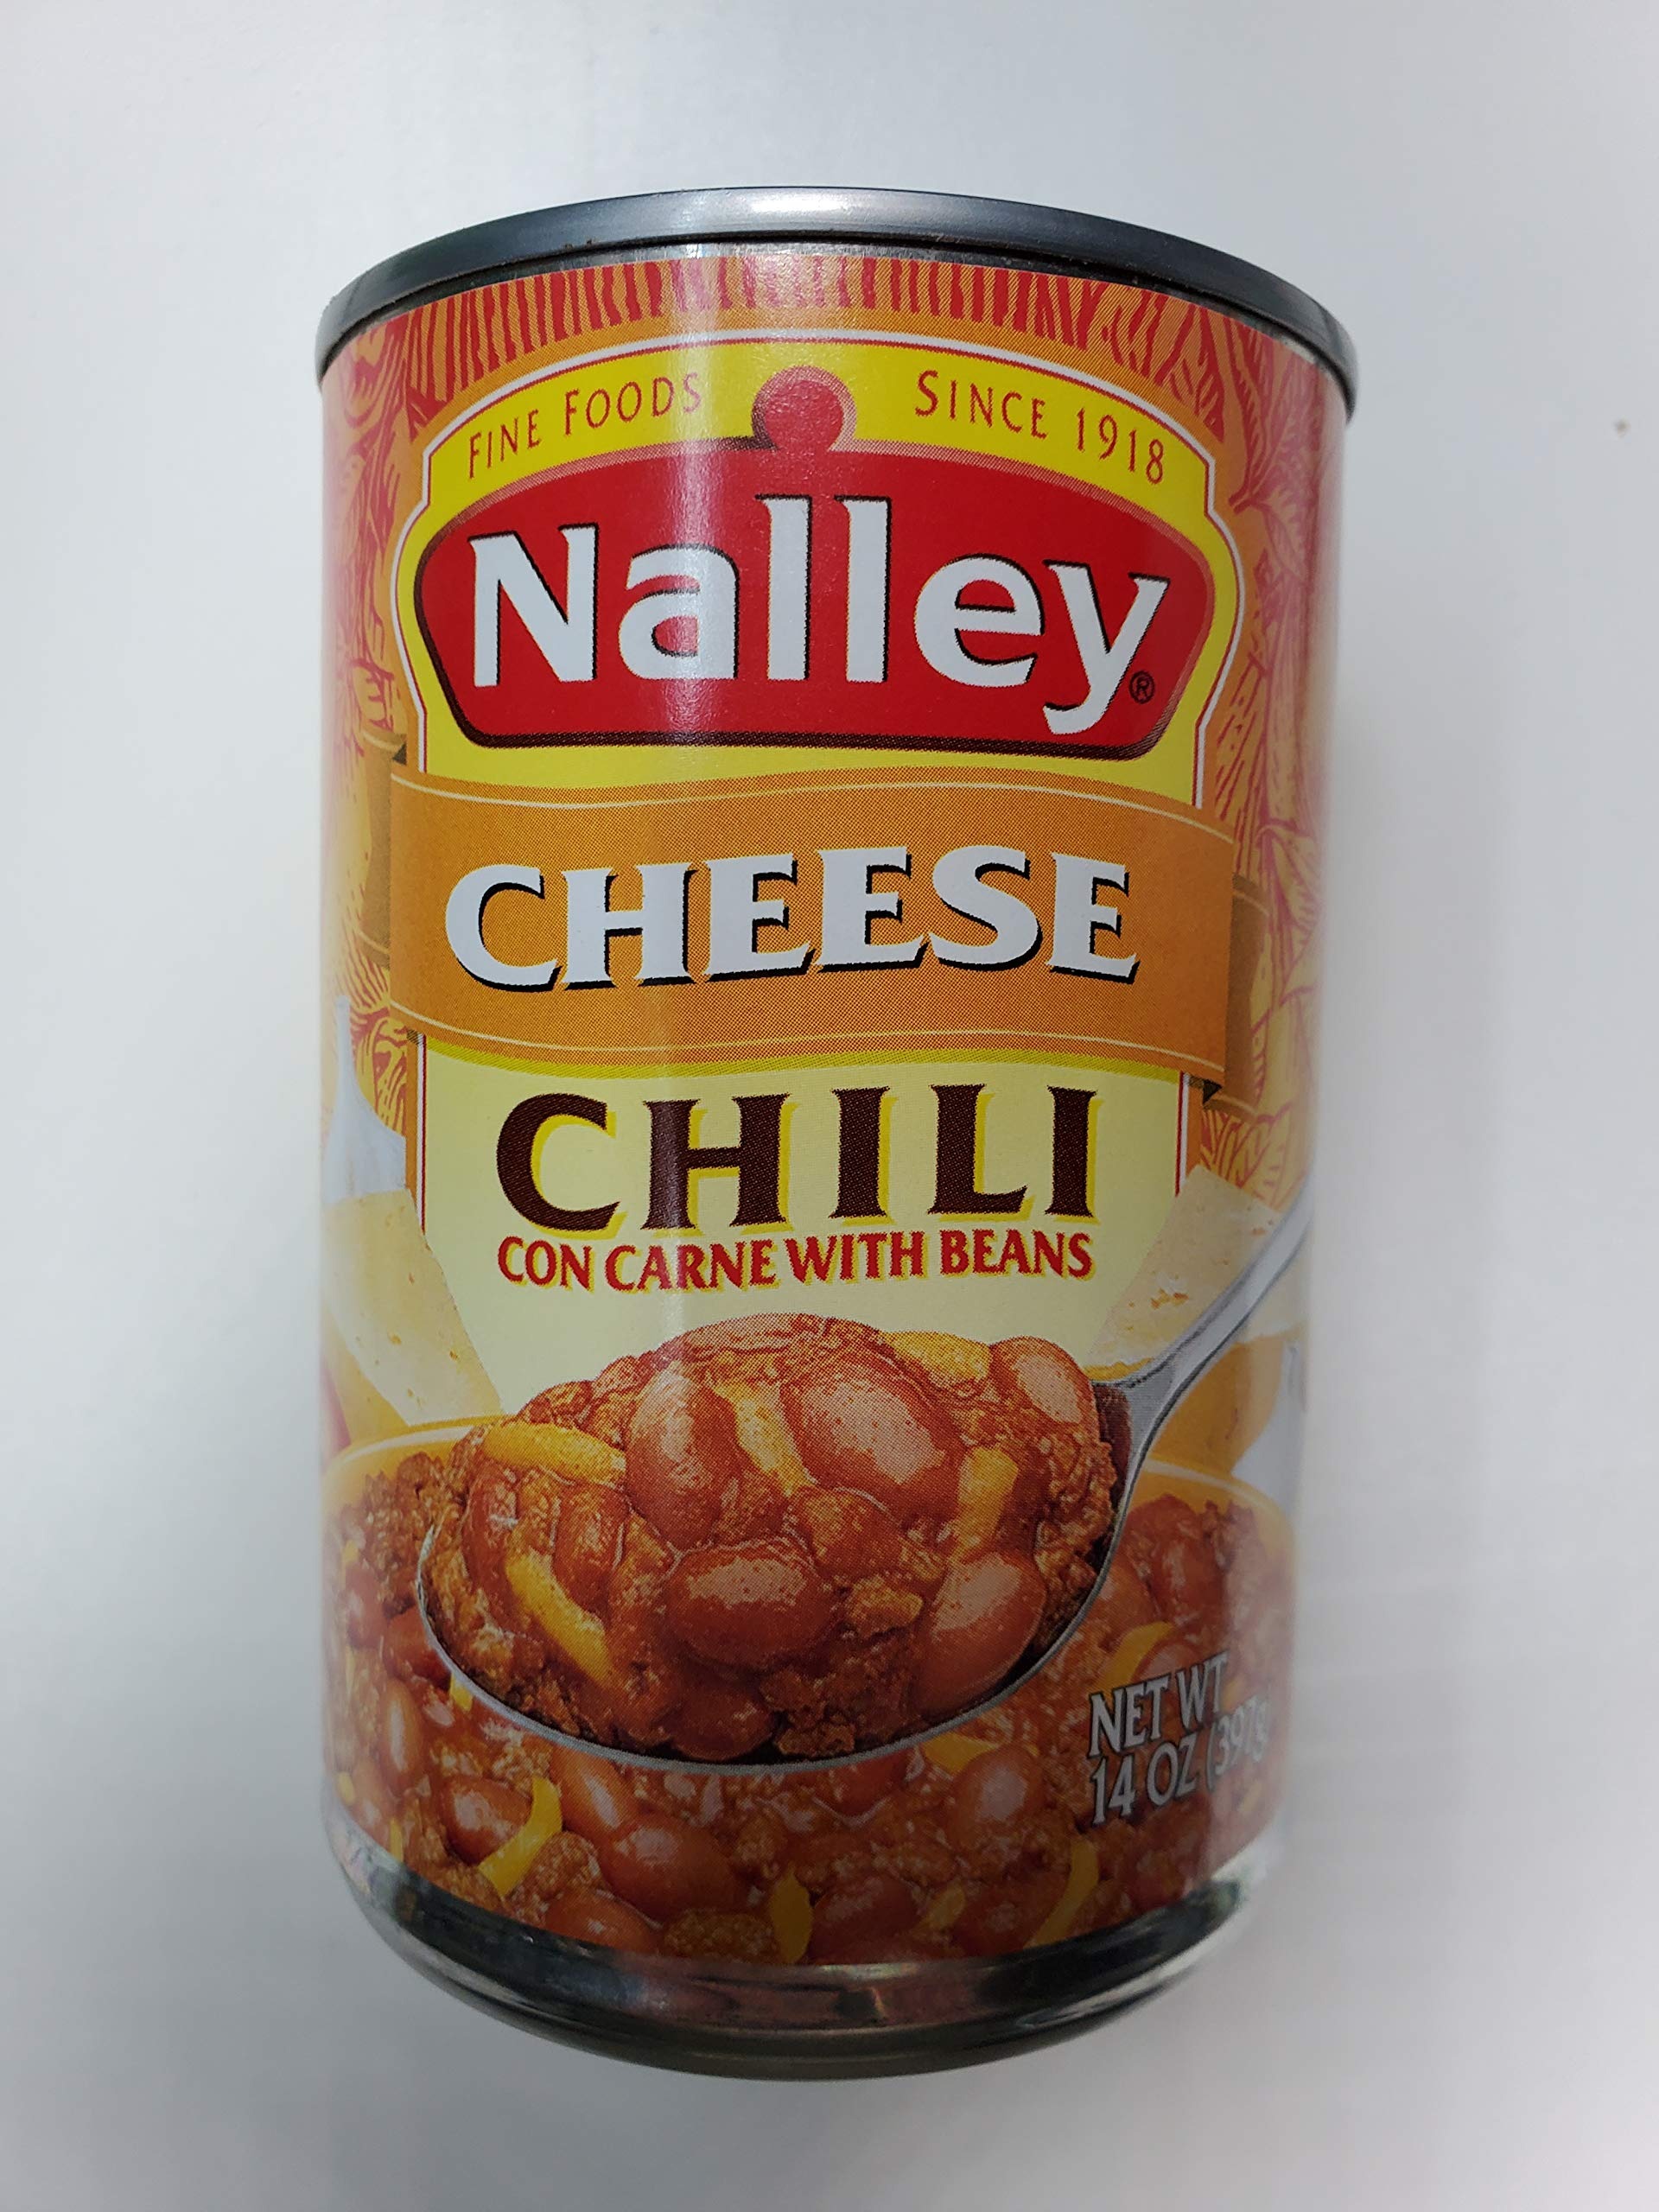
Item Name: Nalley Cheese Chili Con Carne with Beans, 14-ounce Cans (Pack of 6)
Bullet Point 1: Real premium cheddar cheese added to the delicious blend of quality meat, beans, tomato paste, seasonings and spices
Bullet Point 2: Nalley's Chili is high in fiber and low in fat
Bullet Point 3: Just as good as homemade
Bullet Point 4: Nalley label continues to be synonymous with delicious, high quality food products
Product Description: Buyer is buying 6 - 14 ounce cans of Nalley Cheese Chili Con Carne with Beans. Of course we all know Nalley's for it's extensive line of great tasting chili. But over 80 years of history and a lot of hard work has gotten us to the brand we know and love today.
Value: 84.0
Unit: Fl Oz

Price: 33.92